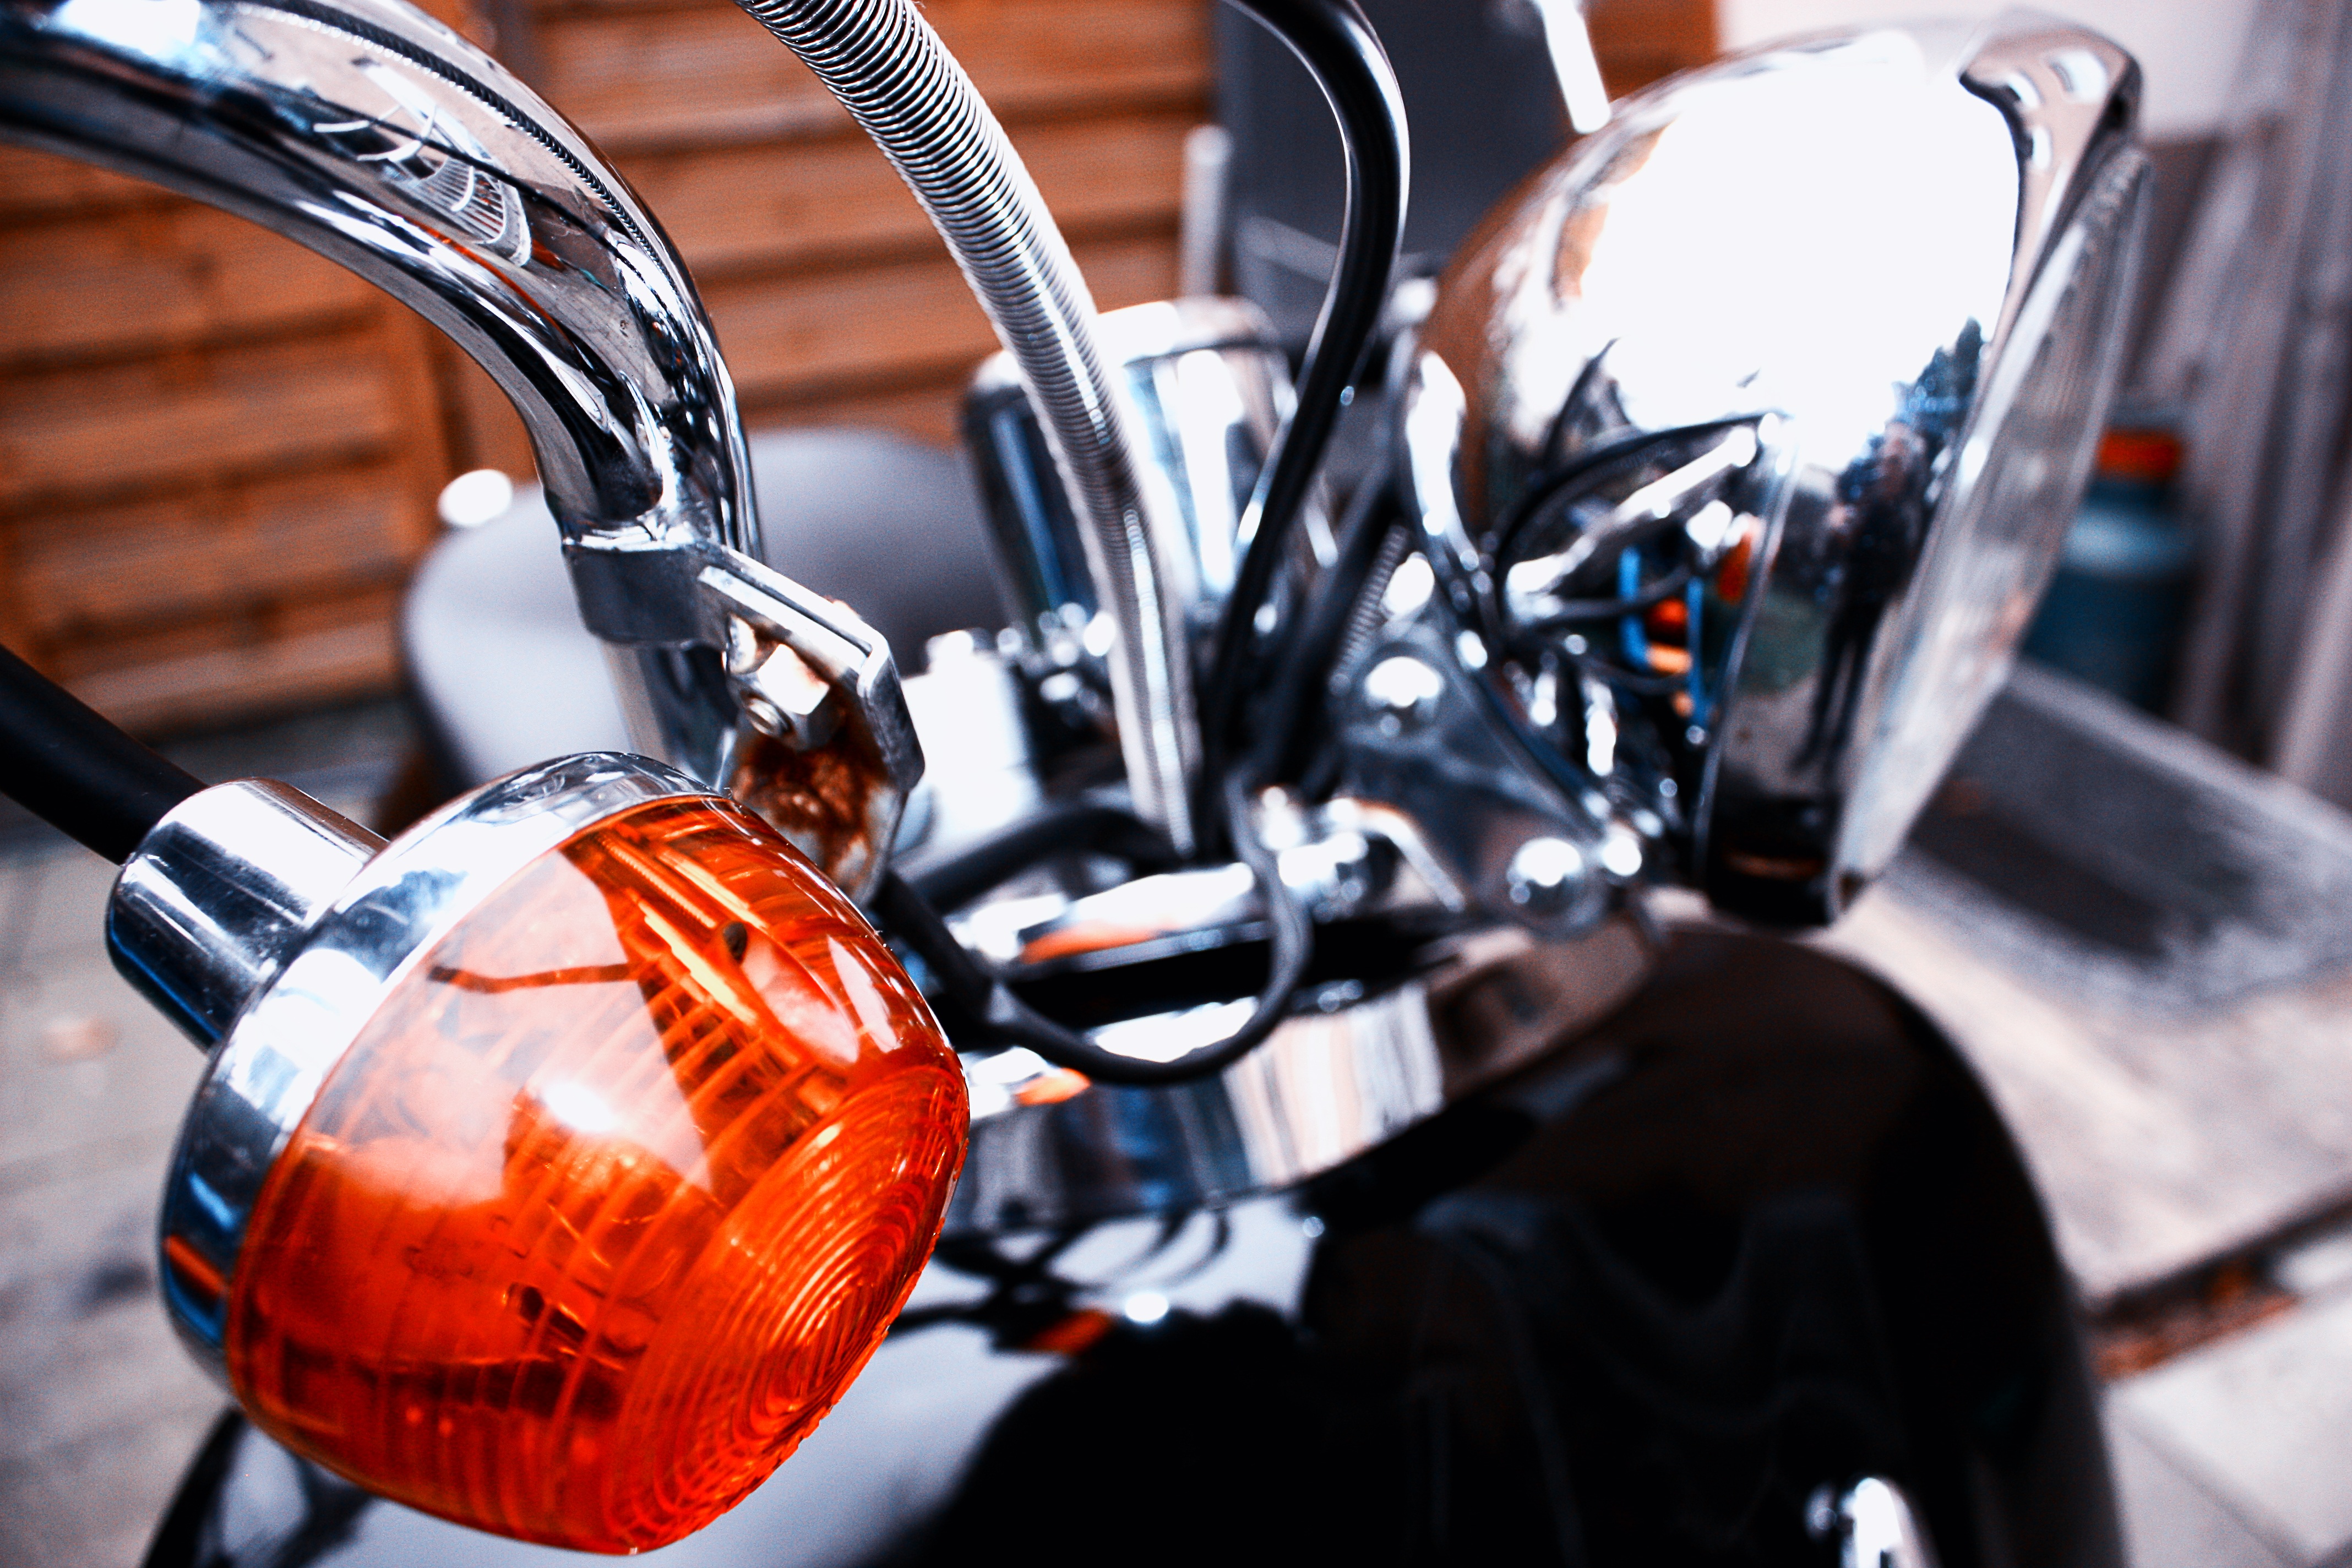
car, wheel, bicycle, vehicle, motorcycle, metal, machine, spotlight, sparkle, engine, roller, two wheeled vehicle, blinker, aircraft engine, retro filter